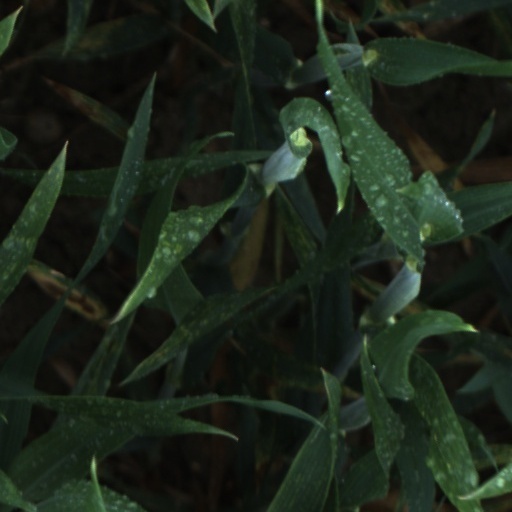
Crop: wheat